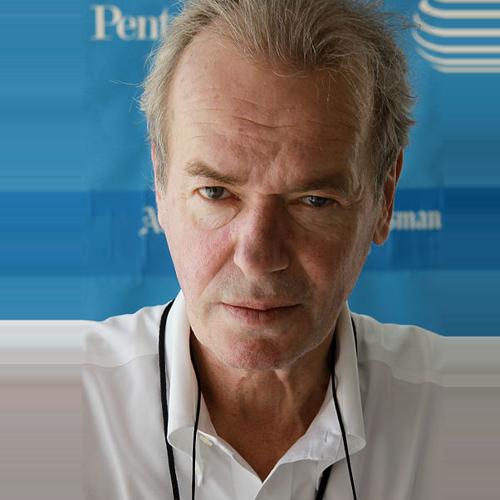
Age: 64